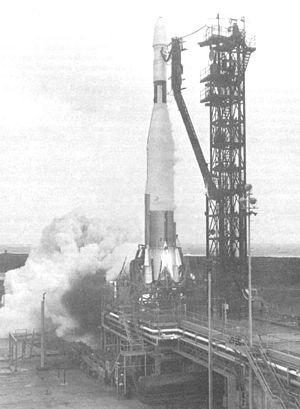
Ranger 5 est un sonde lunaire du programme Ranger de la NASA conçu pour transmettre des images de la surface lunaire à des stations terriennes durant 10 minutes avant l'impact sur la Lune, et de poser durement une capsule avec un sismomètre sur la Lune, recueillir des données sur les rayons gamma durant le vol, étudier la réflectivité de la surface lunaire et pour poursuivre les essais du programme Ranger. Celui-ci a pour but le développement de véhicules spatiaux lunaires et interplanétaires. En raison d'un dysfonctionnement inconnu, le véhicule spatial manque d'énergie électrique et cesse ses activités. Il passe à 725 km de la Lune.